Dolores County, Colorado

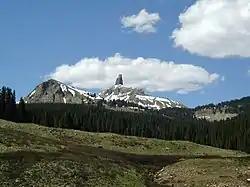
Lizard Head

According to the U.S. Census Bureau, the county has a total area of , of which is land and (0.1%) is water.